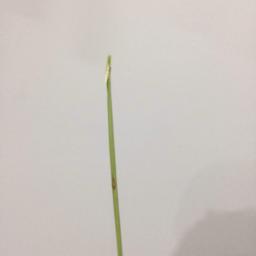
Label: Rice___Leaf_Blast